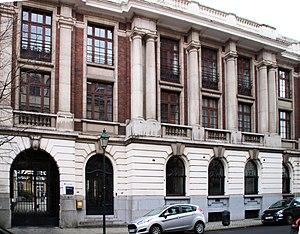
Laboratoire pharmaceutique
Cette page reprend une partie des bâtiments remarquables se trouvant sur le trajet de la ligne 4 du tramway de Bruxelles.